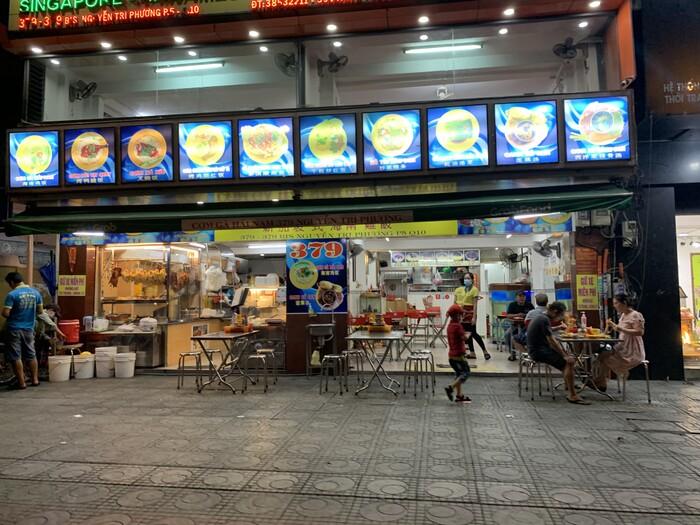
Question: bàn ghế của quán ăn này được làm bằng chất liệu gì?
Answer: bàn ghế của quán ăn này được làm bằng inox